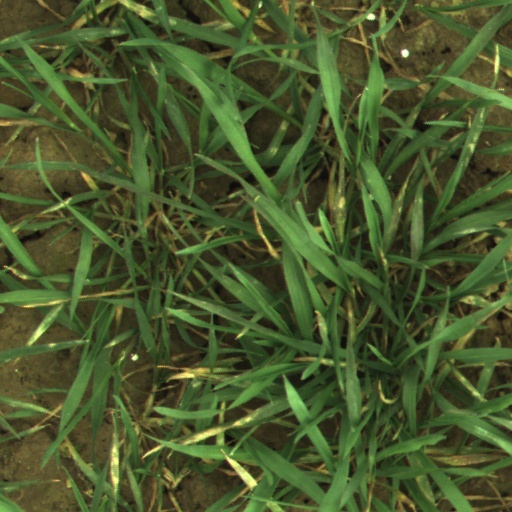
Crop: wheat